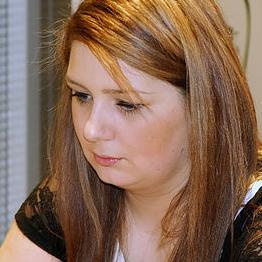
Age: 21